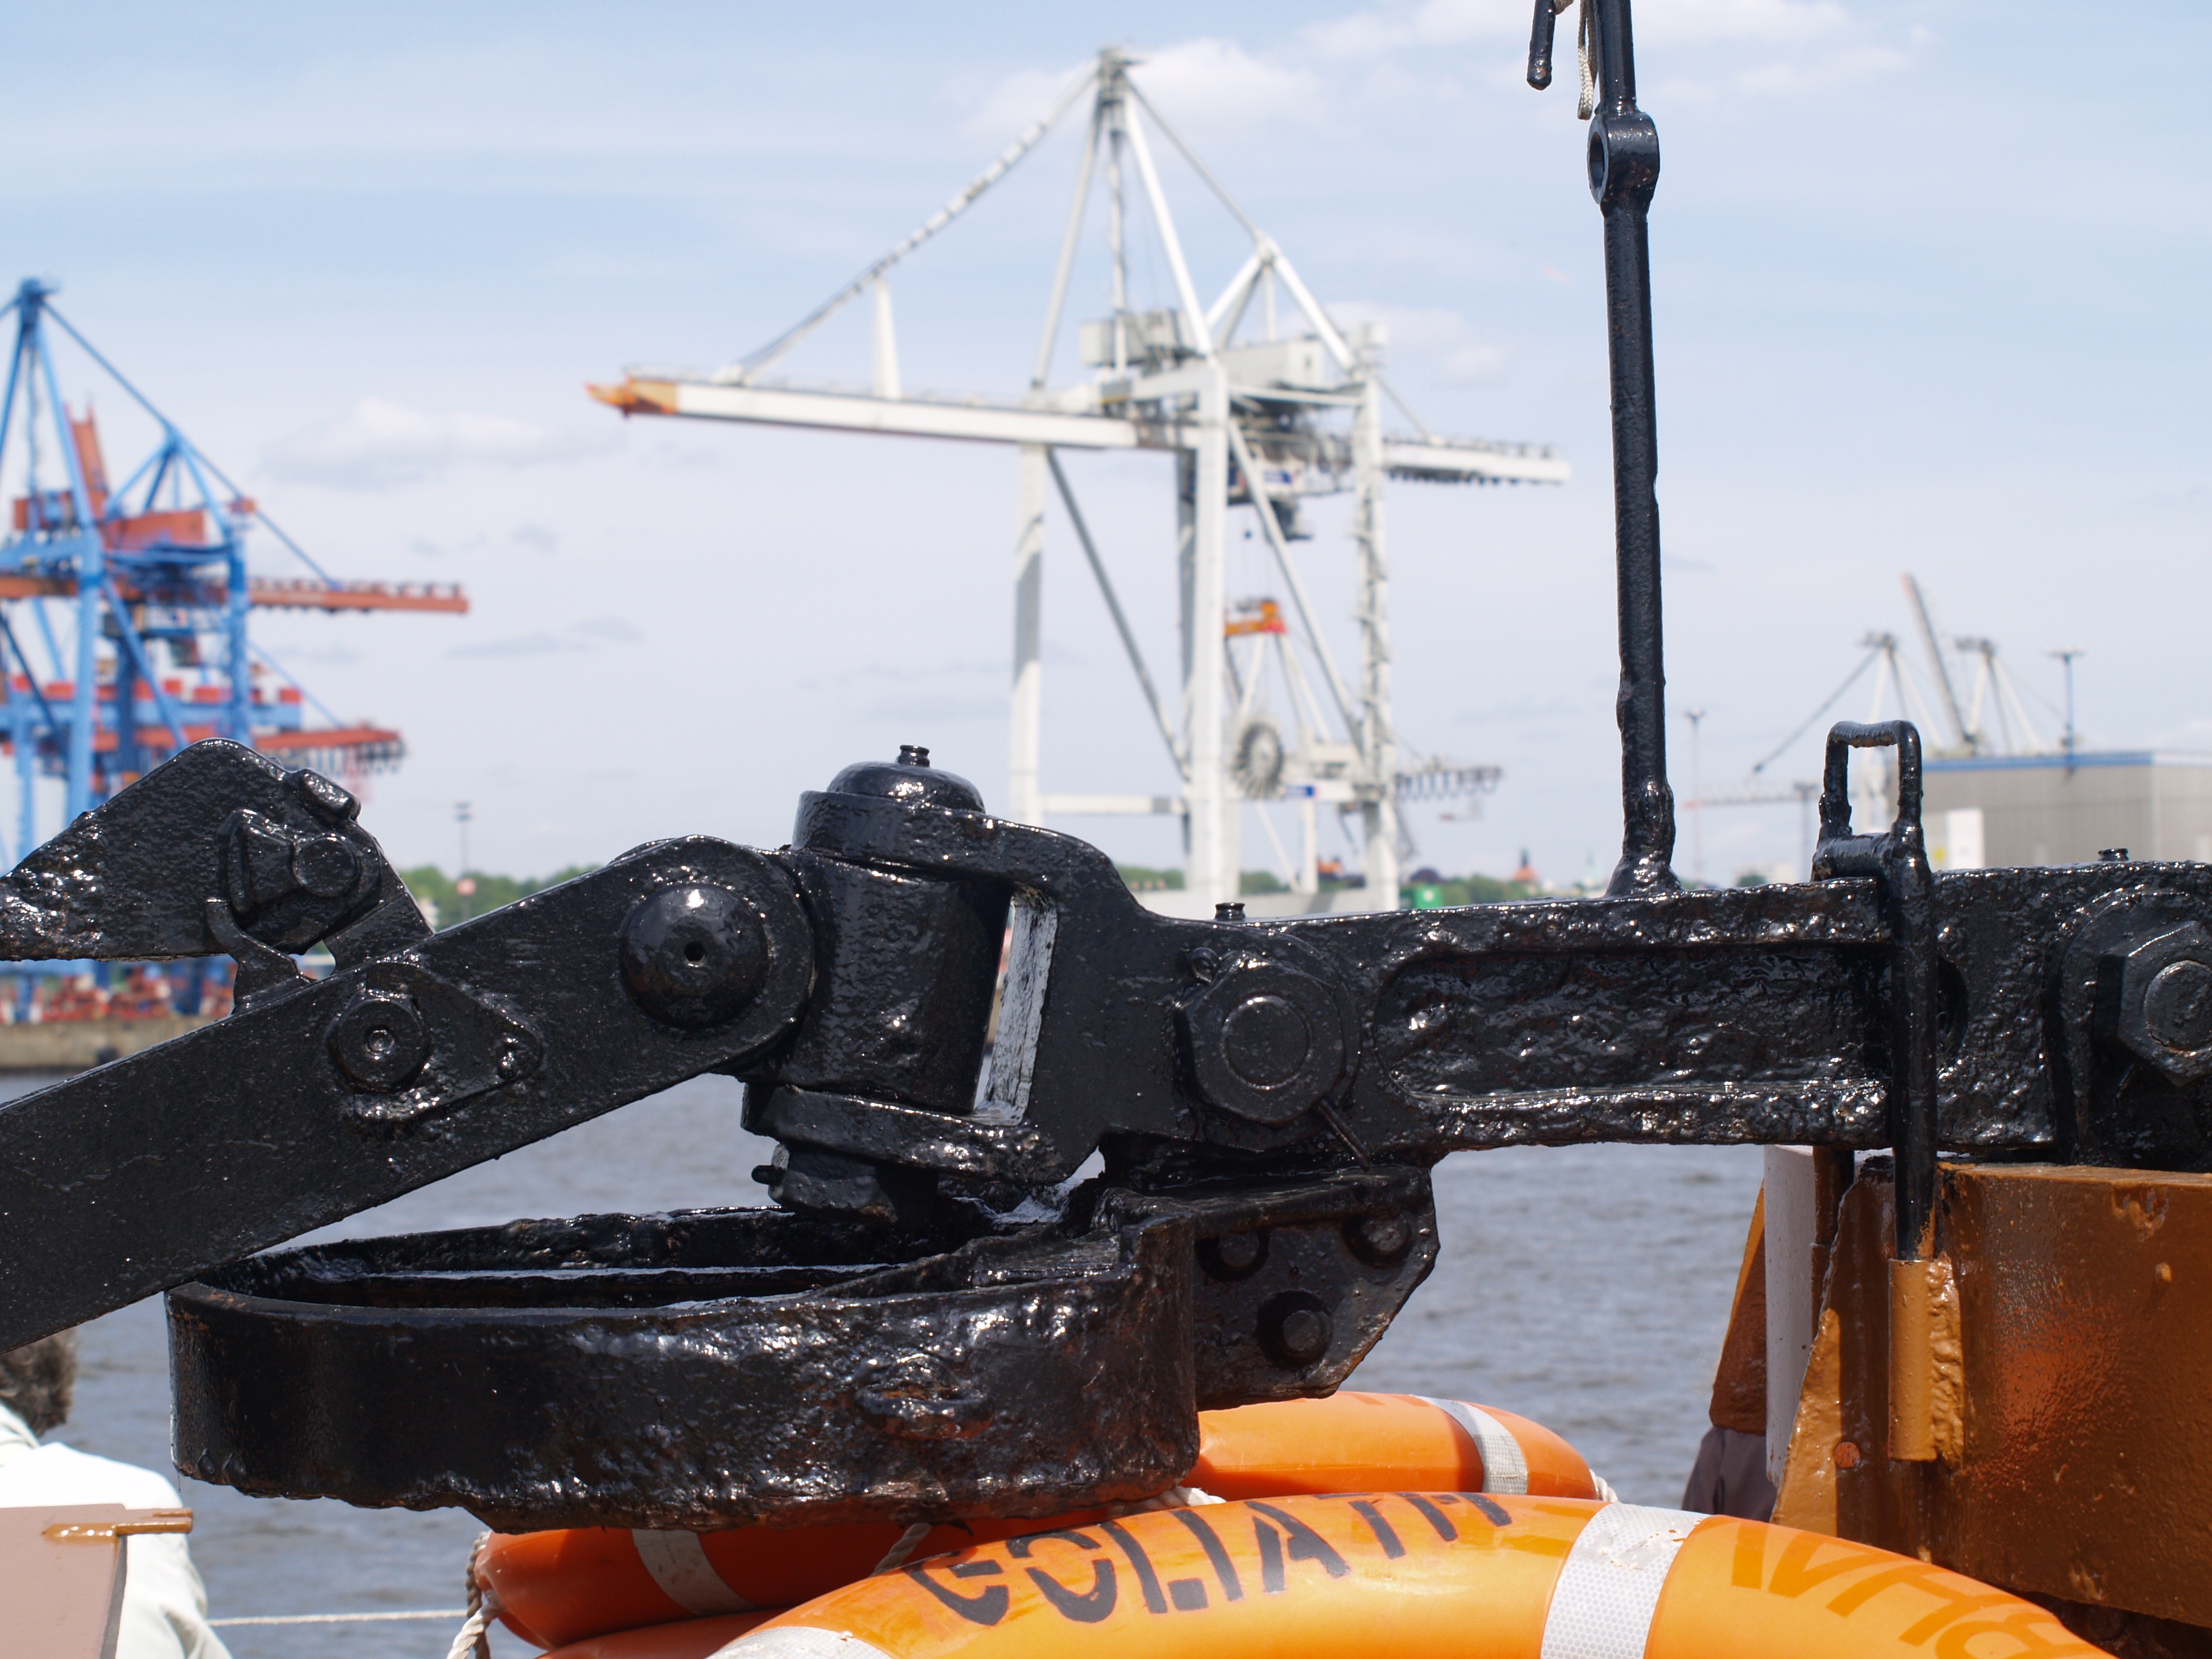
boat, ship, vehicle, machine, port, maritime, tugboat, watercraft, tug, elbe, hamburg, construction equipment